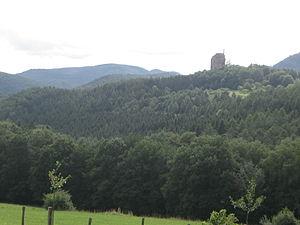
Château du Fleckenstein et à l'horizon le Mohnenberg (547 m)
Le Parc naturel régional des Vosges du Nord a été créé le 30 décembre 1975. Groupant 111 communes d'une population totale de 90 000 habitants, il est à cheval sur les départements du Bas-Rhin et de la Moselle. Contrairement à ce que son nom pourrait laisser croire, ce parc n'est donc nullement situé dans le département des Vosges et n'est pas non plus centré sur le massif vosgien, mais seulement sur sa périphérie : les Vosges du Nord sont considérées aussi bien comme la marche septentrionale du massif des Vosges que comme la part méridionale du massif de la Vasgovie. Le parc fait partie de la réserve de biosphère transfrontalière des Vosges du Nord-Pfälzerwald.
Les Vosges du Nord, aussi appelées Basses Vosges gréseuses, sont un massif de basse montagne du Nord-Est de la France situé en région Grand Est dans la région naturelle de la Vasgovie. Il est délimité à l'est par la plaine d'Alsace, à l'ouest par le plateau lorrain, au nord par la frontière allemande et au sud par le col de Saverne. Son point culminant est le Grand Wintersberg qui atteint 581 mètres d'altitude. Ce massif est le prolongement géomorphologique du Pfälzerwald, avec lequel il forme la réserve de biosphère transfrontalière des Vosges du Nord-Pfälzerwald, et est considéré comme la partie septentrionale du massif des Vosges. Il est par ailleurs protégé par un parc naturel régional depuis 1975.